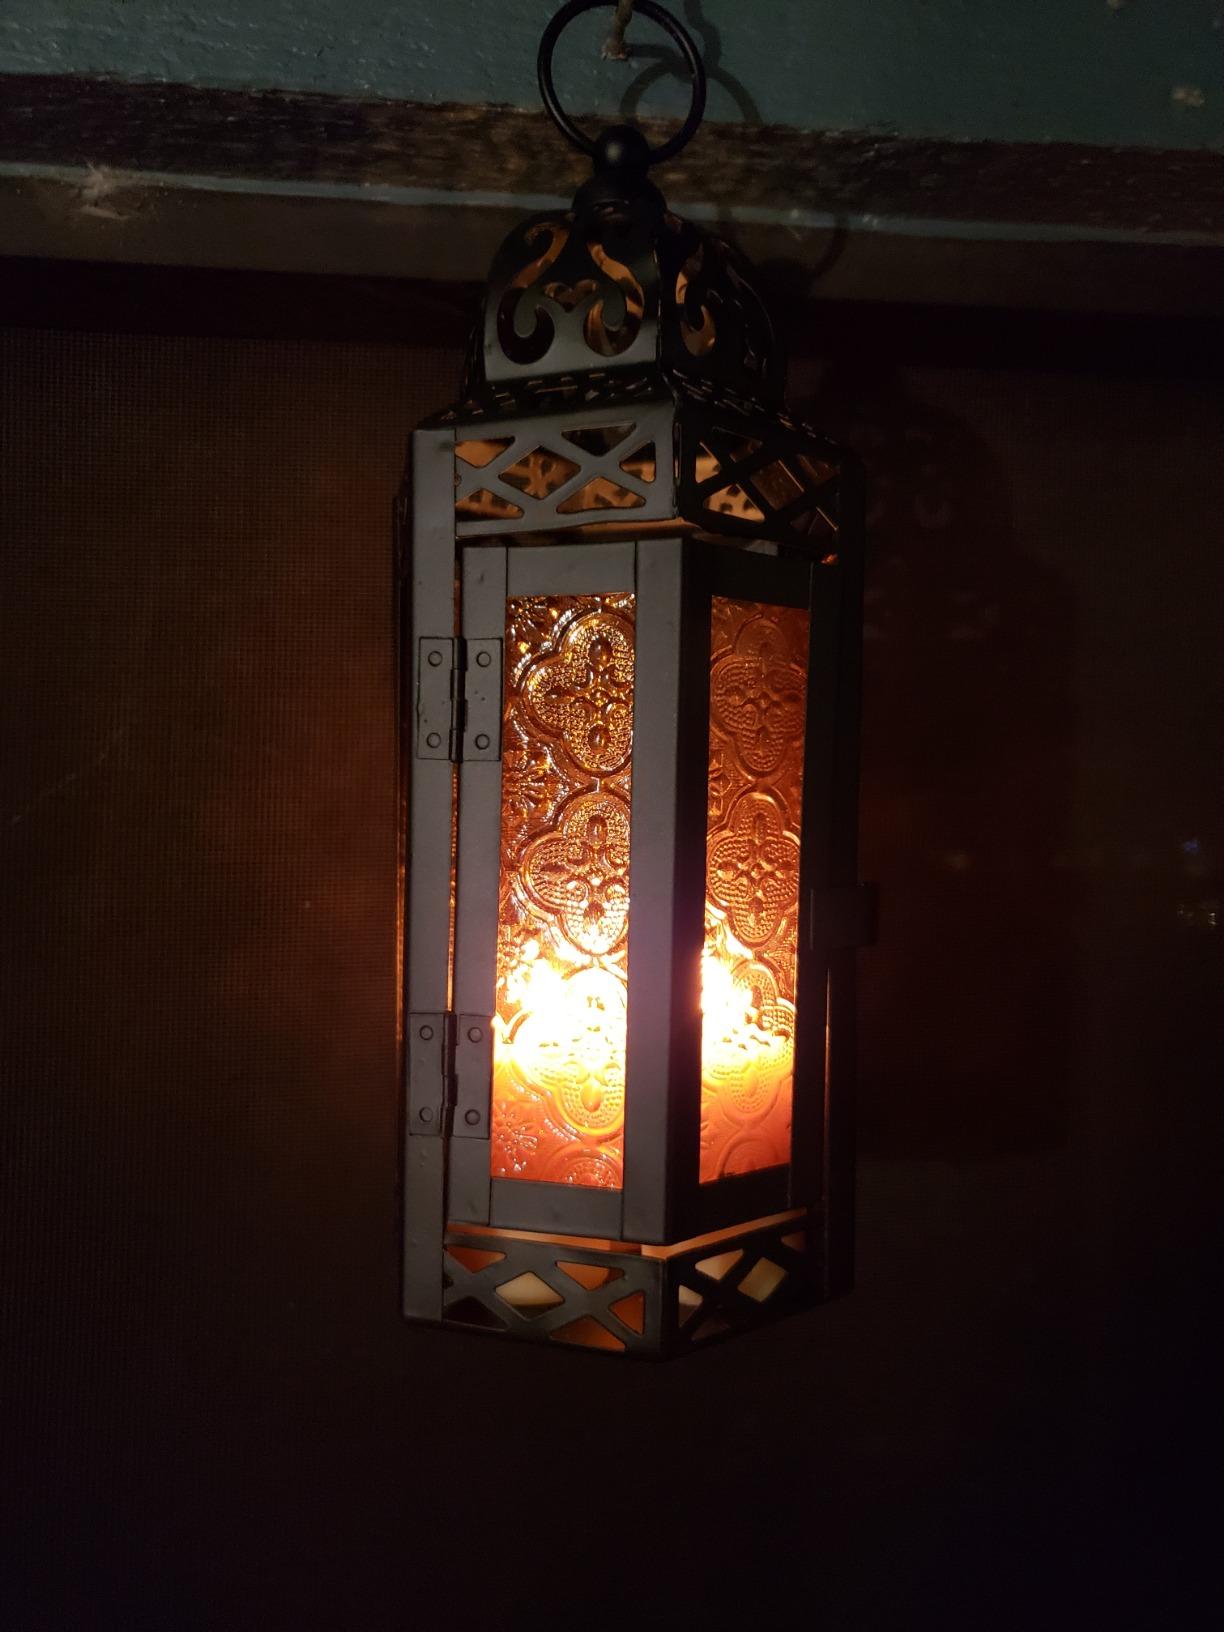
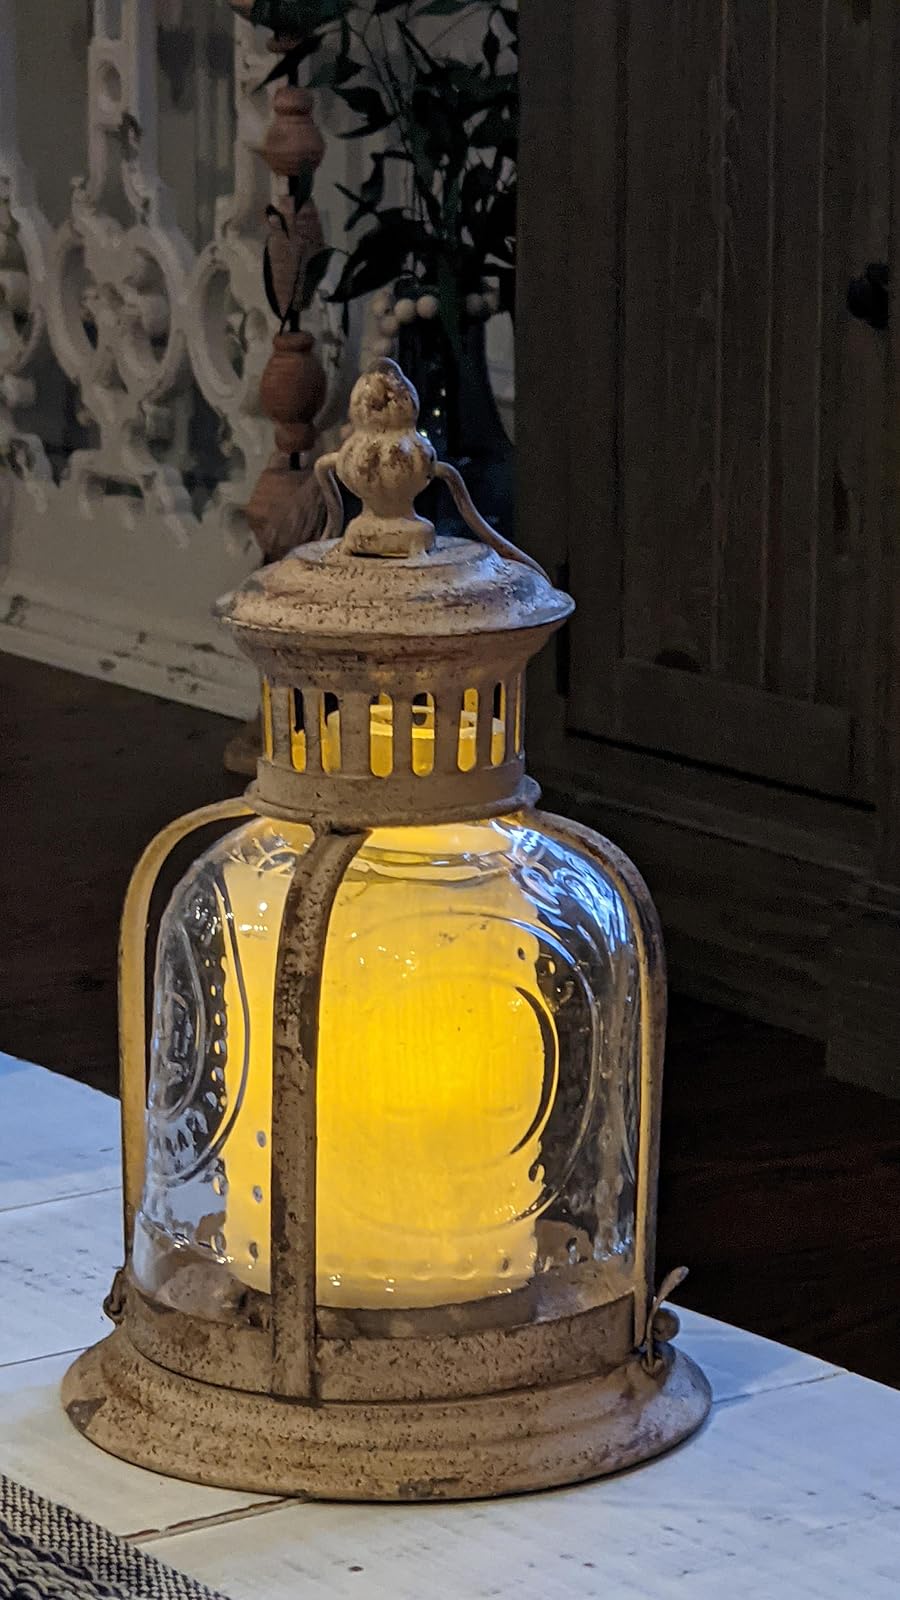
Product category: lantern
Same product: no